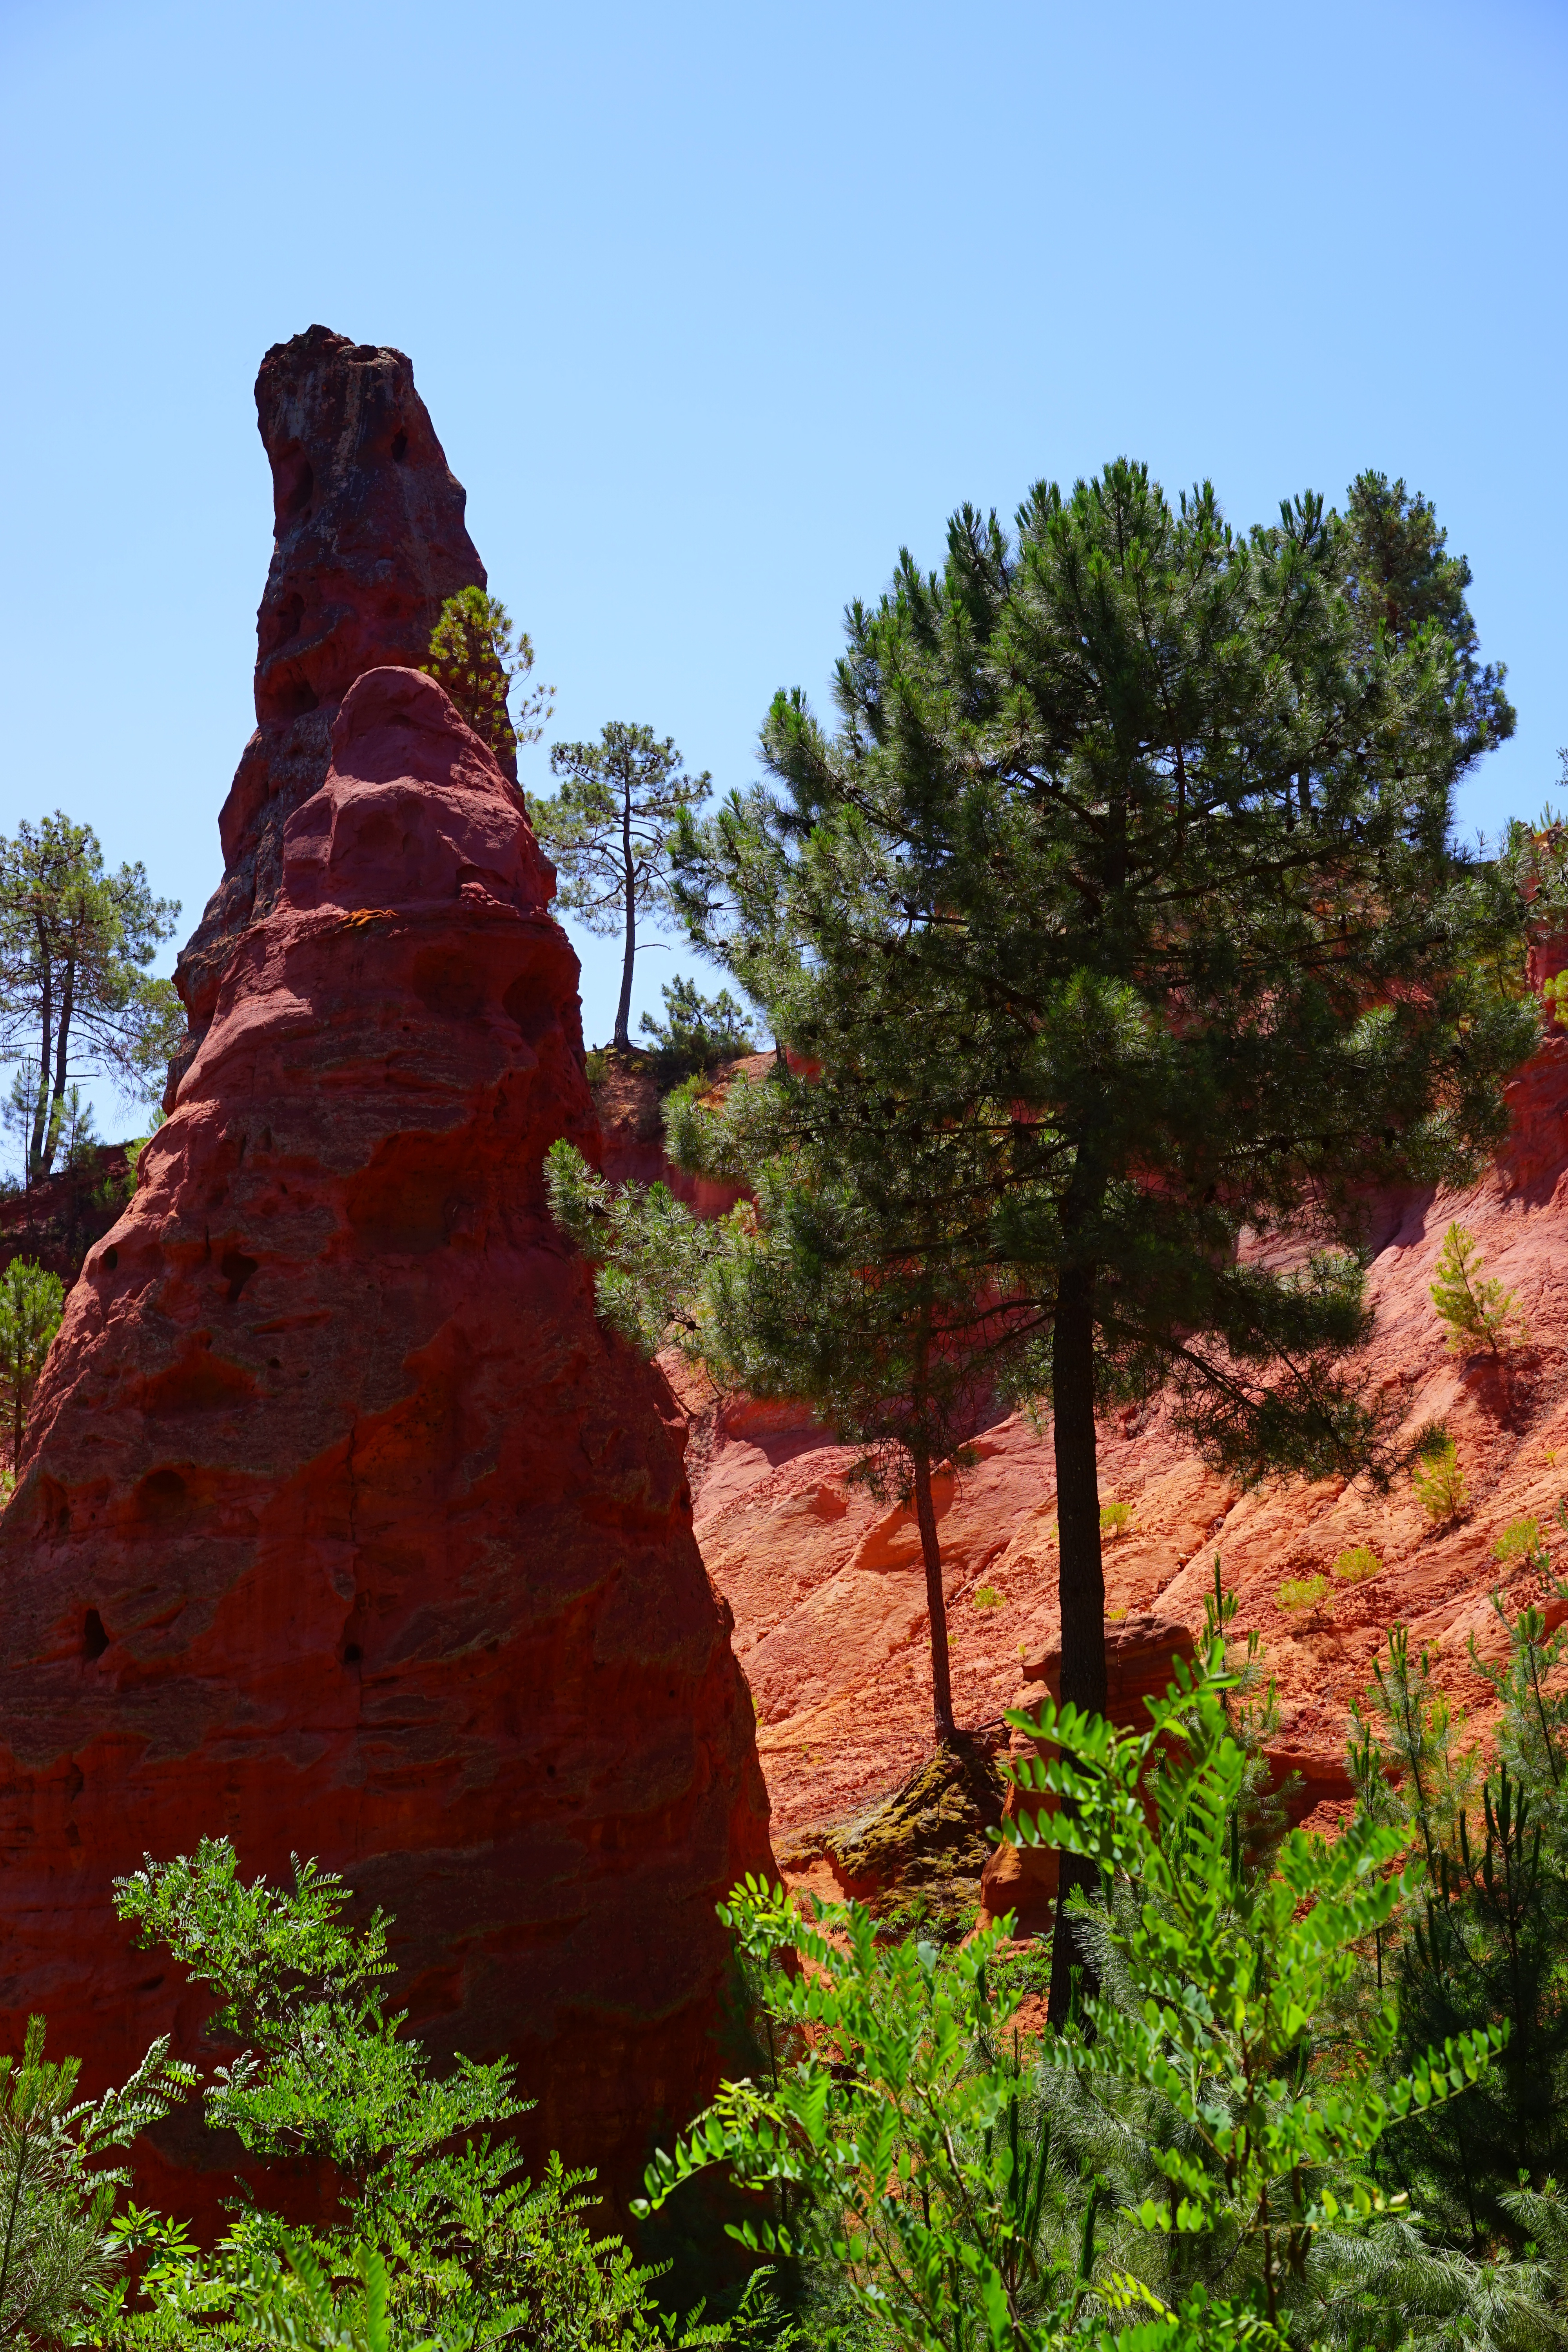
tree, nature, rock, wilderness, mountain, leaf, flower, valley, france, arch, red, color, autumn, park, canyon, colorful, garden, terrain, national park, places of interest, geology, bright, provence, pinnacle, roussillon, hue, mixture, reddish, vaucluse, gordes, ocher rocks, ocher quarry, ocher trail, sentier des ocres, ocher, luberon massif, ocher mine, ochre colours, red ocher, ockerbraun, ocher mining, earth color, brown ironstone, clay mineral, department of vaucluse, provence alpes c te d azur, arrondissement apt, canton apt, nature park luberon, apt, chaussee of geants, falaises de sang, woody plant, mountainous landforms